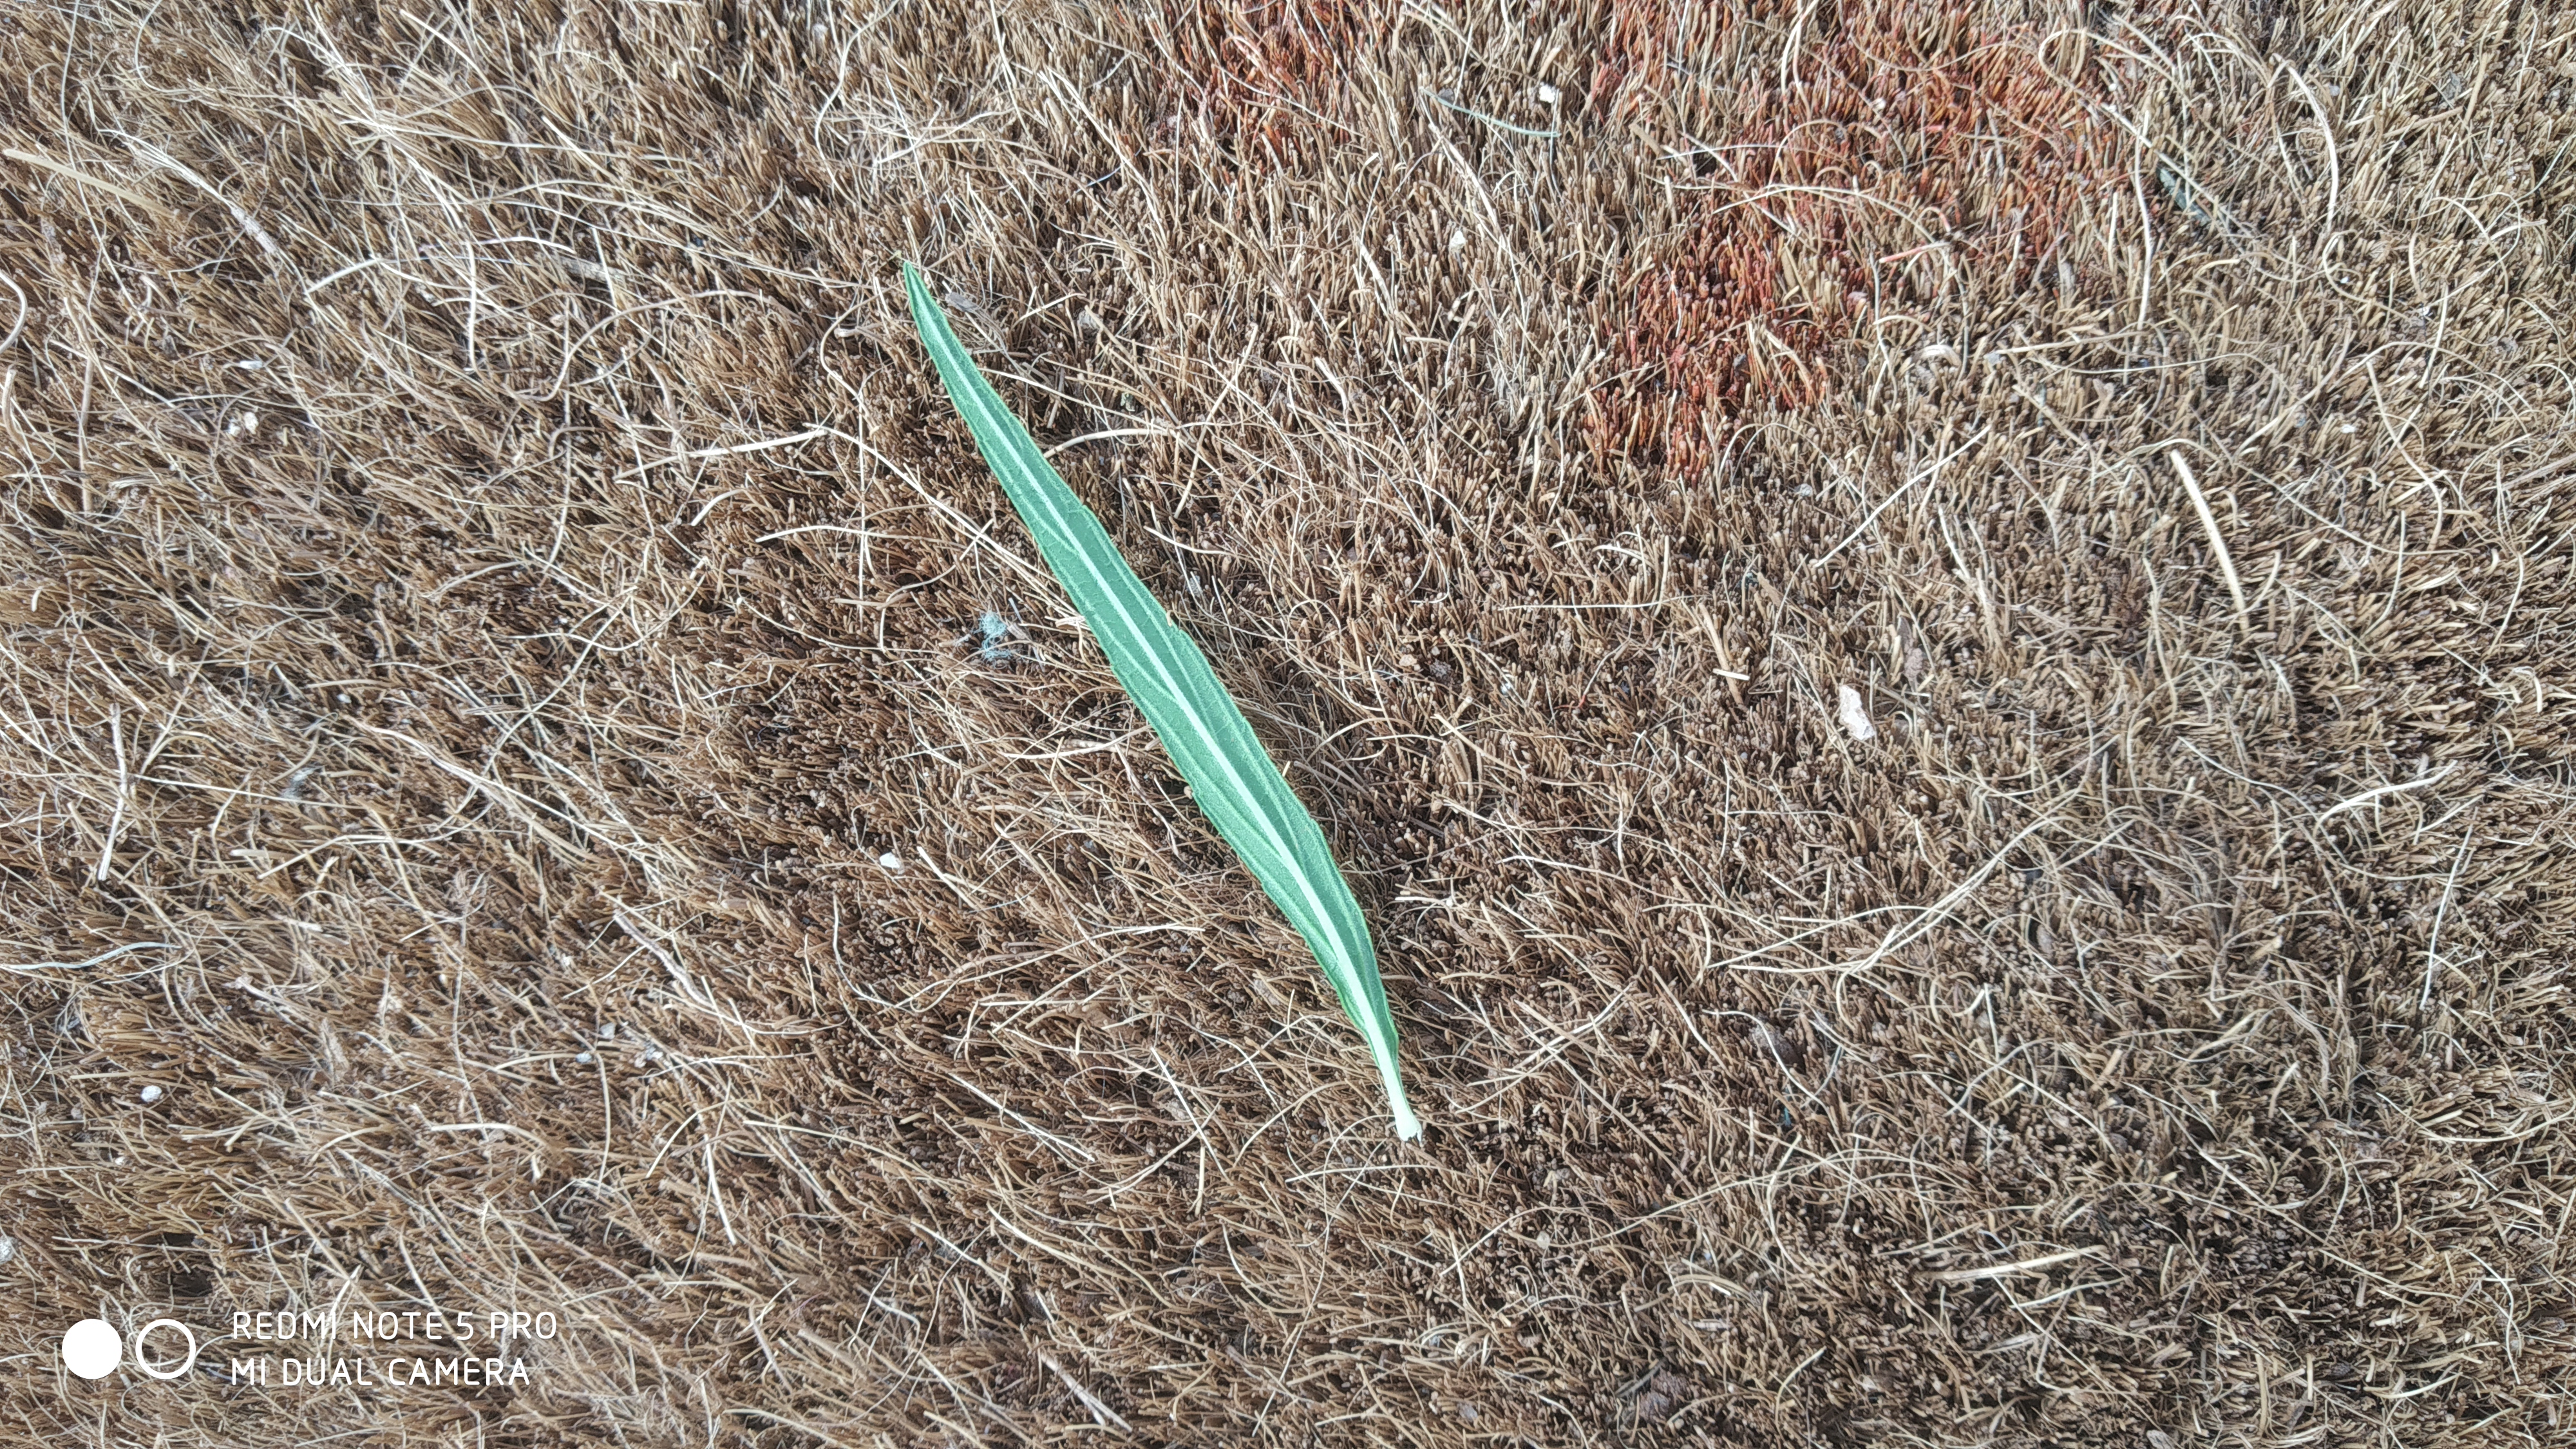
Plant: Thumbe